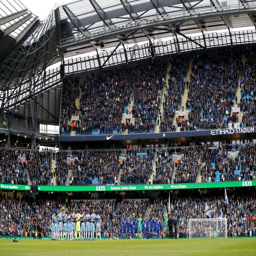
empty seats for a huge game